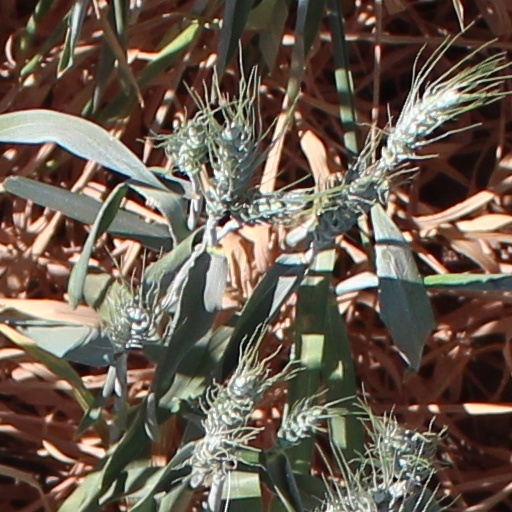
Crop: wheat